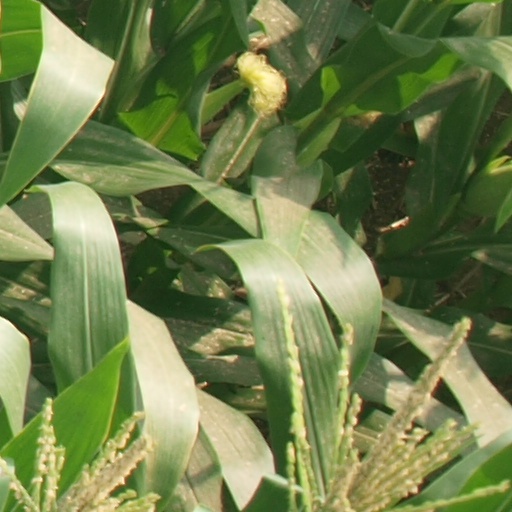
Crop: maize; corn